Kenesaw Mountain Landis

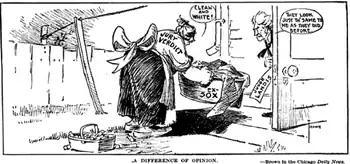
A 1921 cartoon shows Landis unimpressed by the acquittals in the "Black Sox" trial.

Now that I am in baseball, just watch the game I play. If I catch any crook in baseball, the rest of his life is going to be a pretty hot one. I'll go to any means and to anything possible to see that he gets a real penalty for his offense.